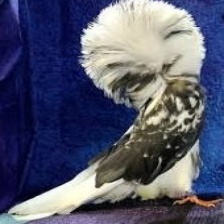
Species: JACOBIN PIGEON
Scientific name: COLUMBA LIVIA